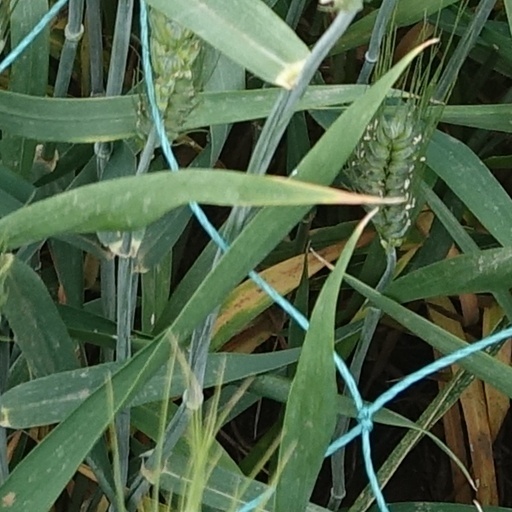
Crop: wheat